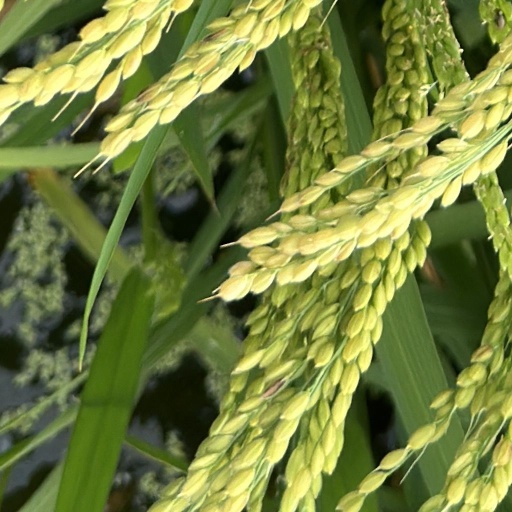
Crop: rice